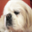
Label: dog